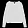
Label: Pullover